Abortion debate

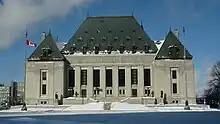
Supreme Court of Canada in Ottawa

Argentina allowed abortion only in case of rape or if the woman's health was at risk. In December 2020, the Argentine Senate passed a bill to legalize abortion. Also in 2020, the Constitutional Tribunal ended almost all legal abortion in Poland. China has a free abortion policy but some studies show that its government also uses forced abortion to enforce strict limits on how many children each family can have. In the United States, there are increasing efforts to limit access to abortion by states in the wake of the 2022 reversal of Roe v Wade (1973) which allowed for a constitutional right to abortion.